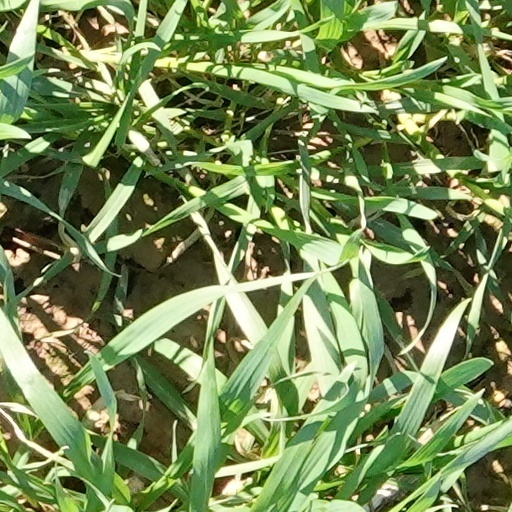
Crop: wheat